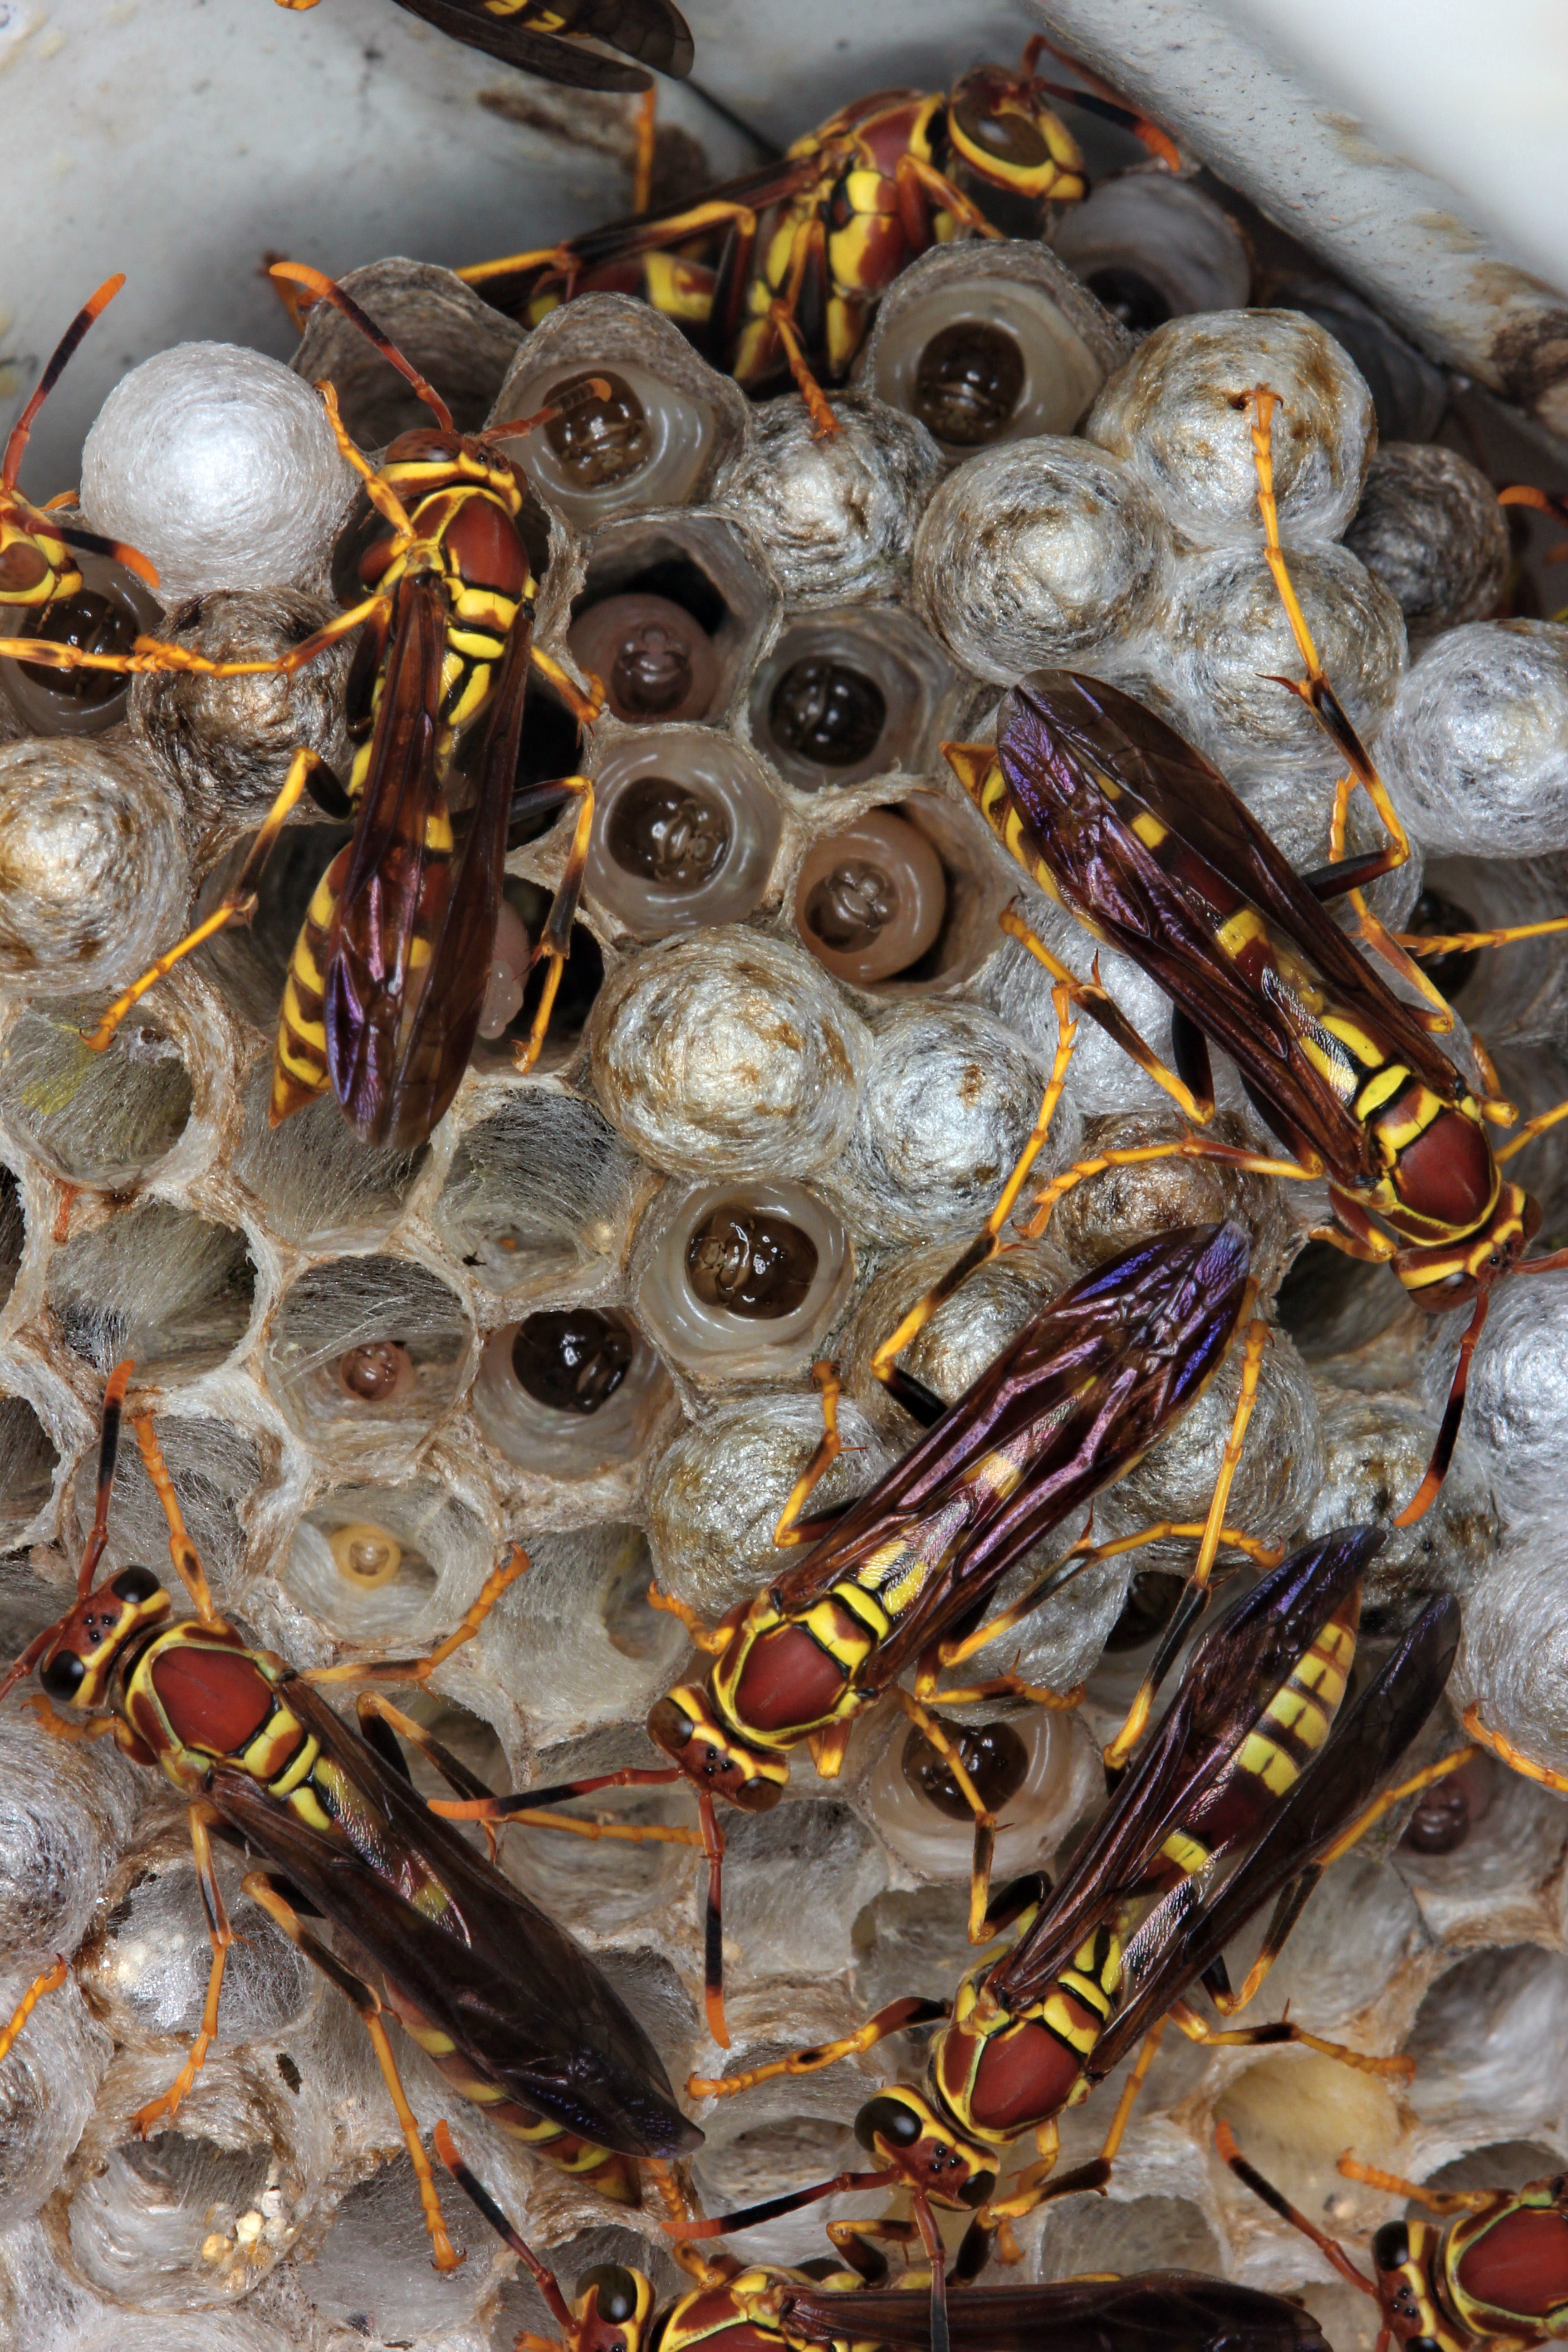
nature, food, insect, macro, seafood, yellow, invertebrate, hive, worker, bee, hexagon, hornet, nest, wasp, colony, cell, many, sting, scrap, beehive, stinger